Police of Russia

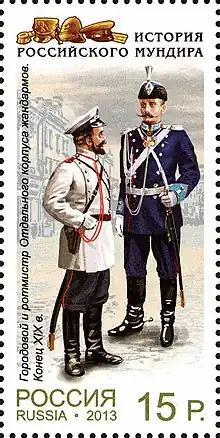
The uniform of the policeman and captain of the Special Corps of Gendarmes at the end of the 19th century. Russian postage stamp 2013.

In 1837, a regulation on the zemstvo police was issued saying that the zemstvo police chief elected by the nobility became the head of the police in the uyezd.